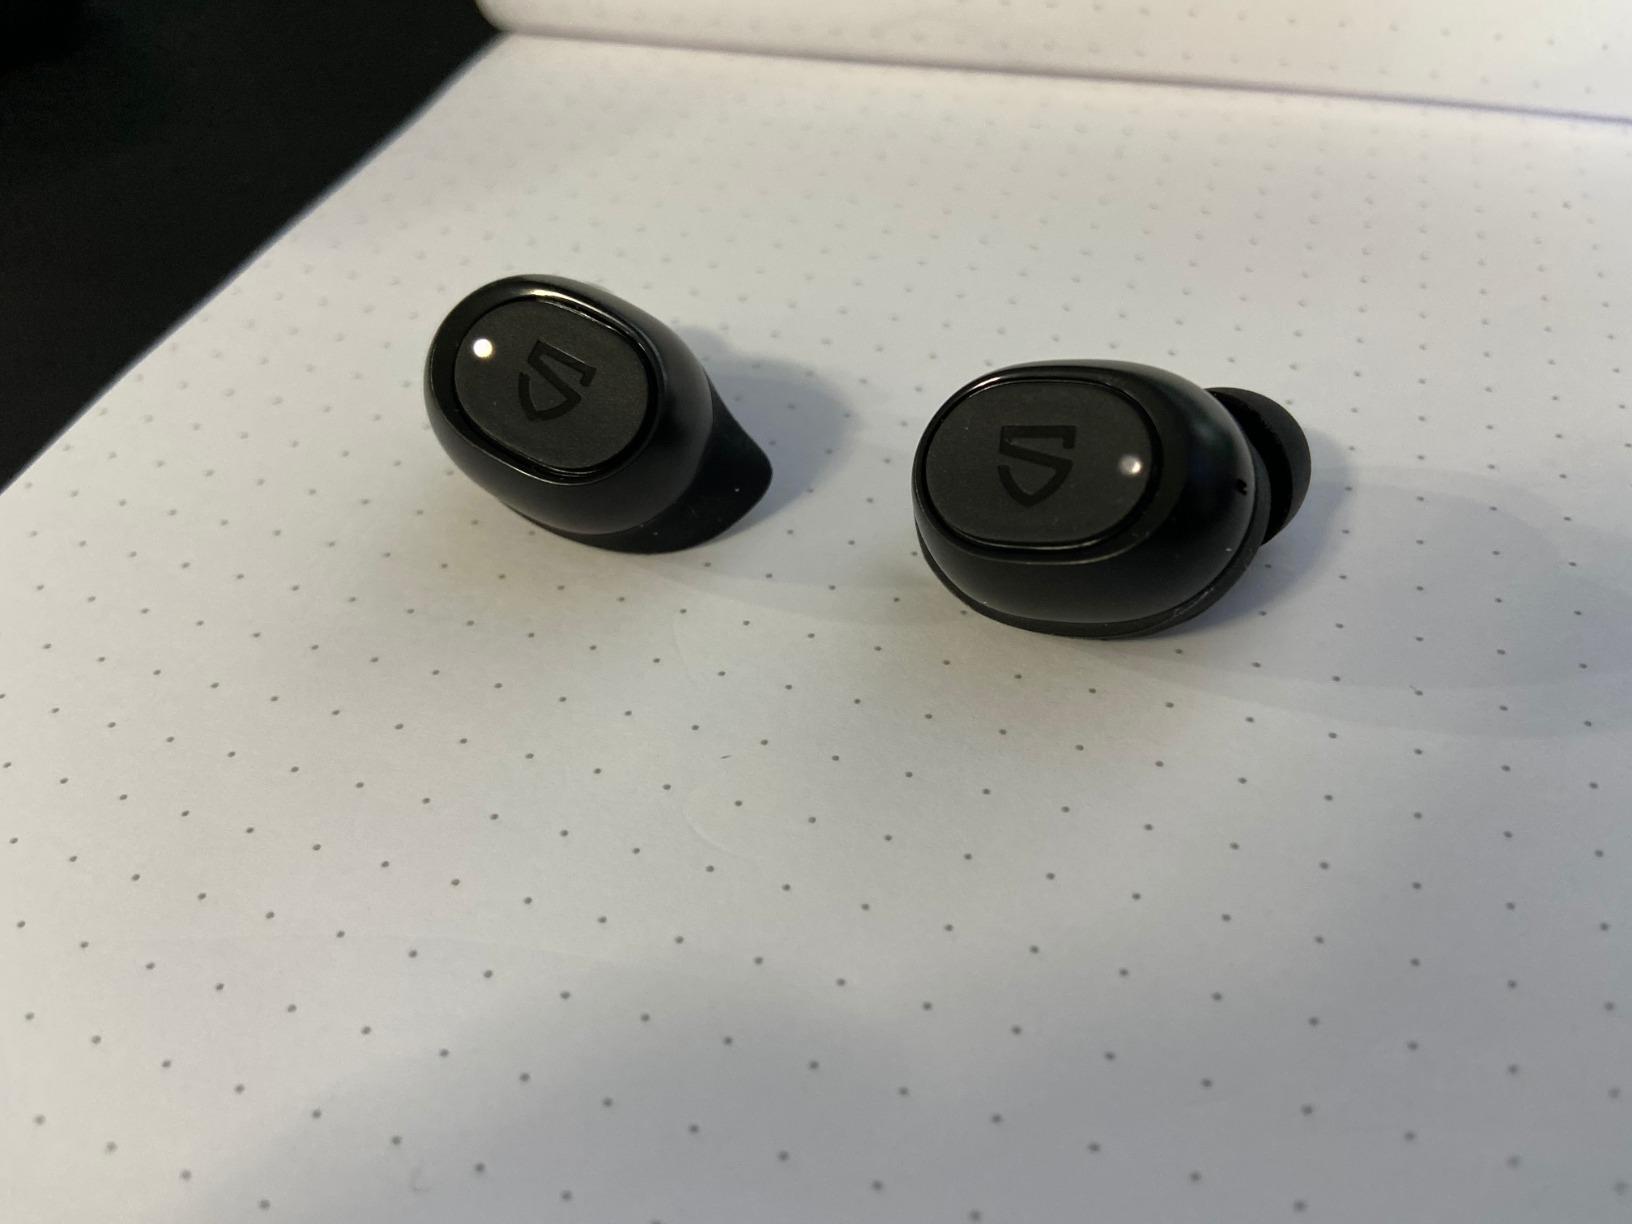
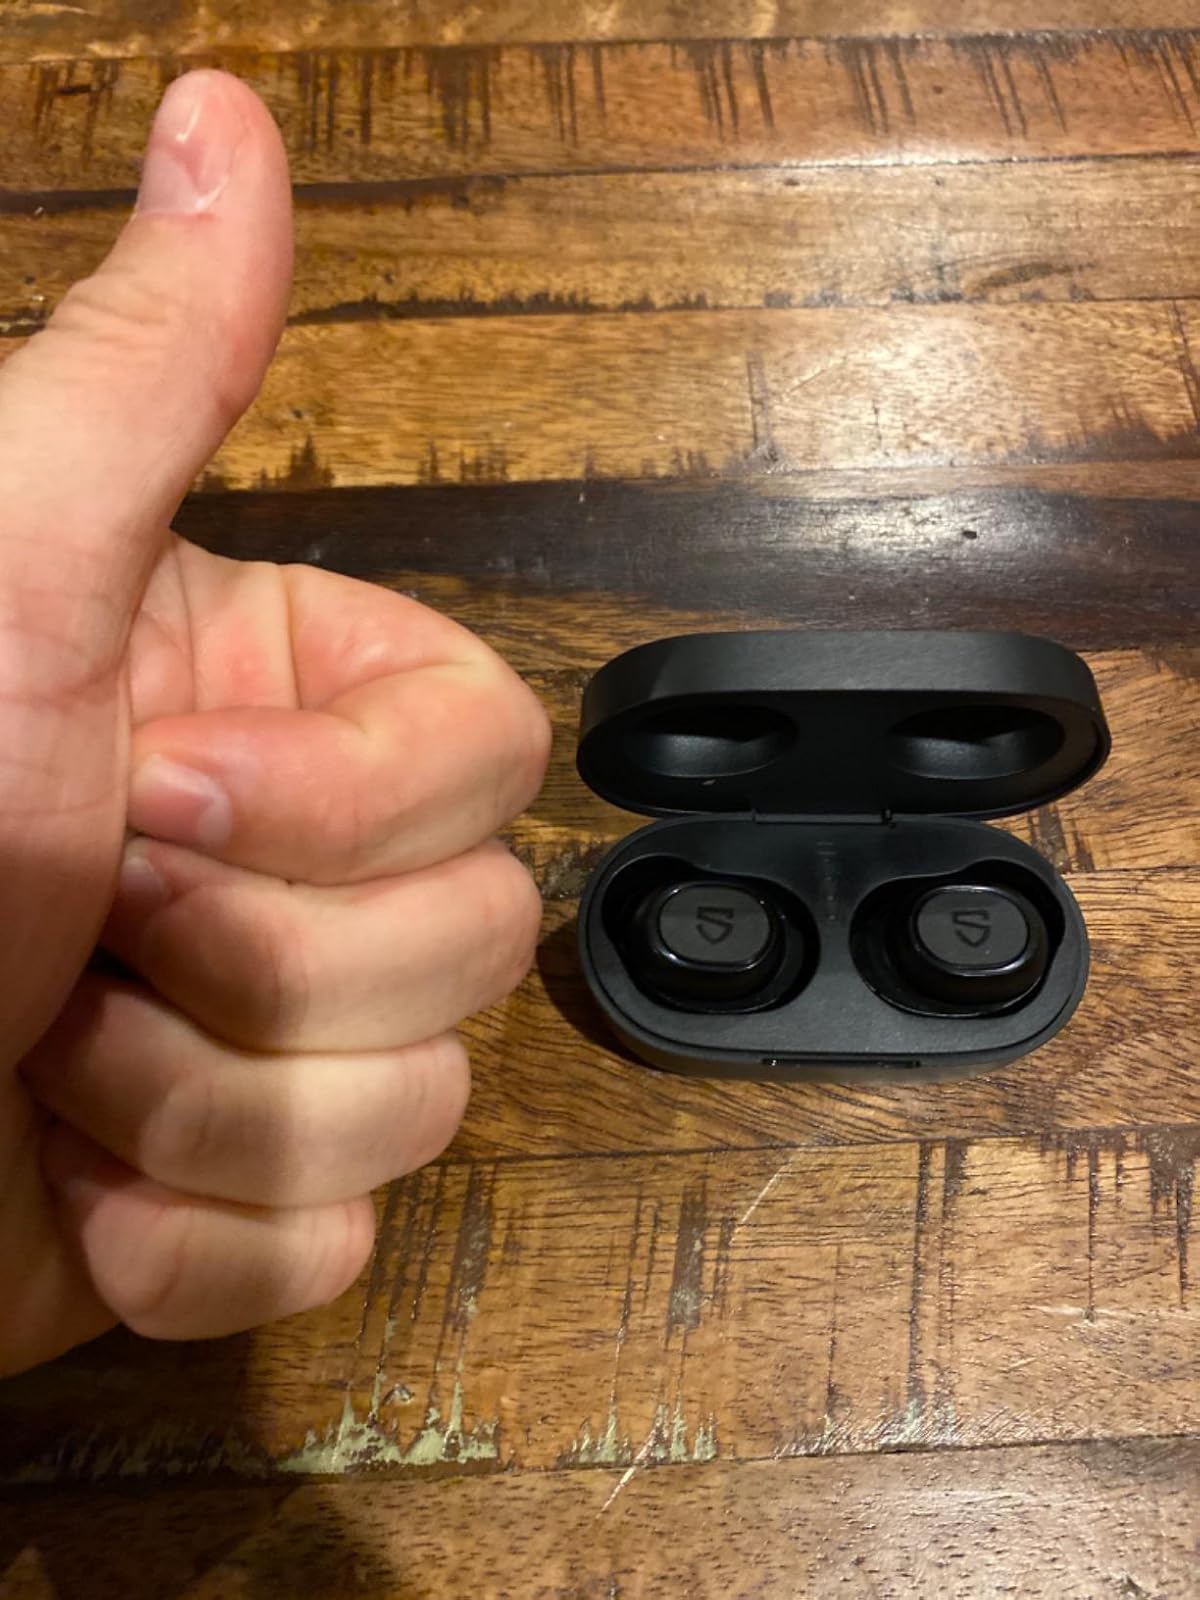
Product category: earbuds
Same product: yes